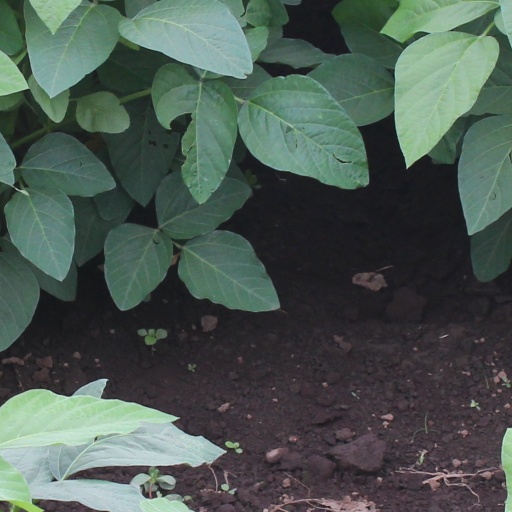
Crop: soybean